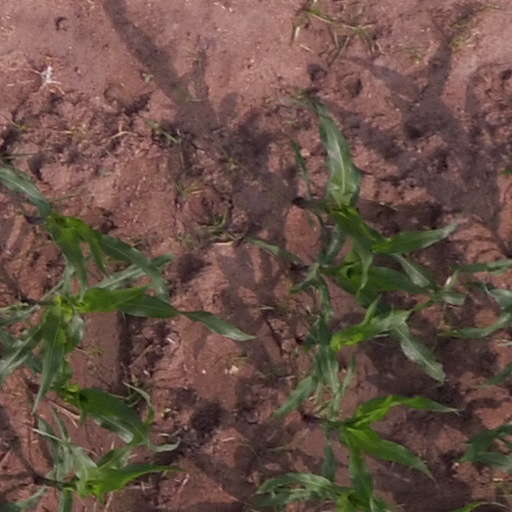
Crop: maize; corn